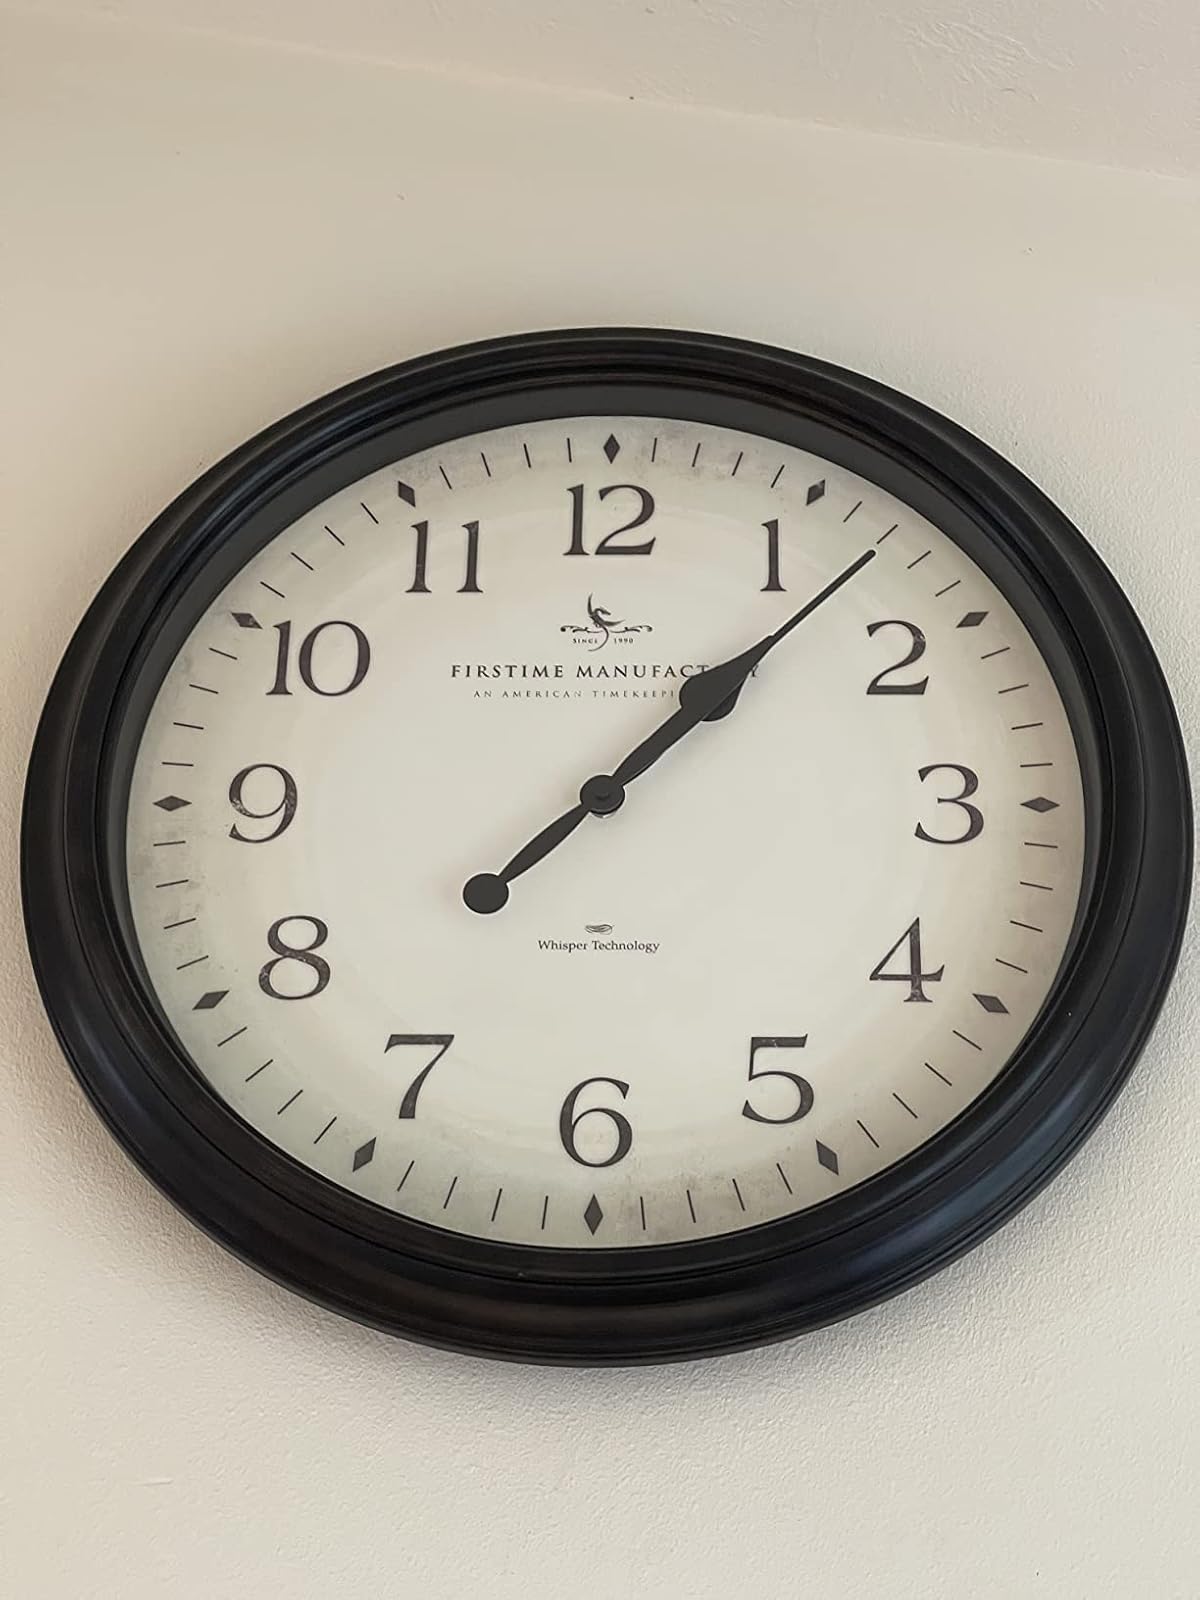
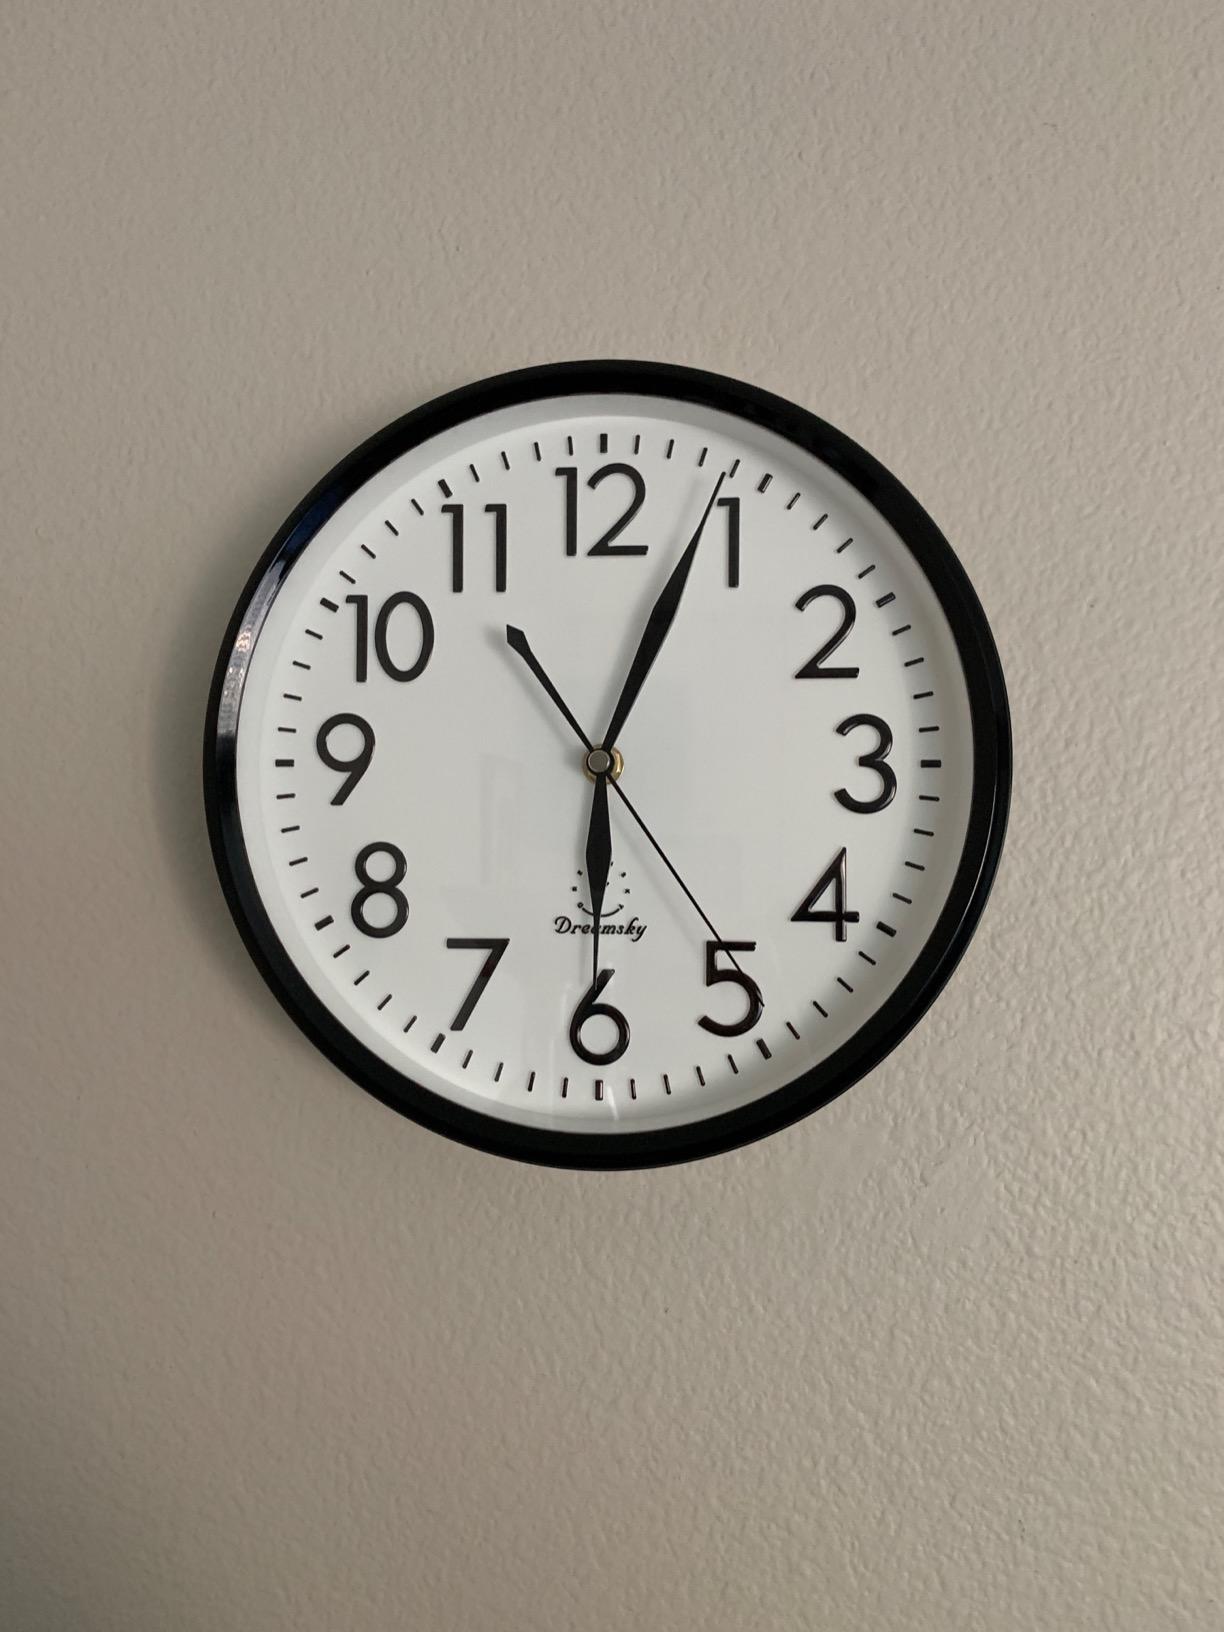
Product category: clock
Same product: no